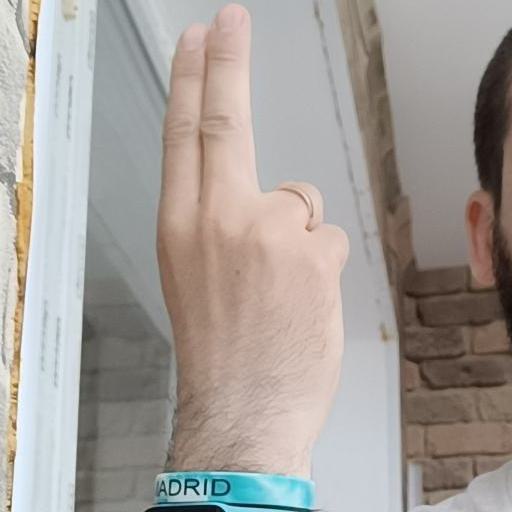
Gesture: two_up_inverted